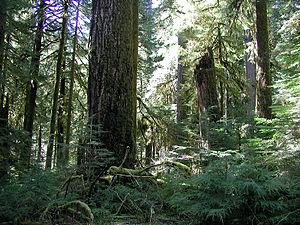
En forêt, un « îlot de sénescence » est une zone volontairement abandonnée à une évolution spontanée de la nature jusqu'à l'effondrement complet des arbres et reprise du cycle sylvigénétique. Il ne doit pas être confondu avec l'« îlot de vieillissement » qui n'est conservé que provisoirement.